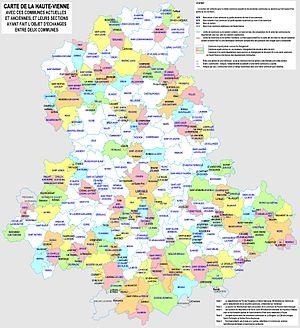
Carte des communes actuelles et anciennes, et de sections (corrigée)
Cette page retrace toutes les anciennes communes du département de la Haute-Vienne qui ont existé depuis la Révolution française, ainsi que les créations et les modifications officielles de nom.